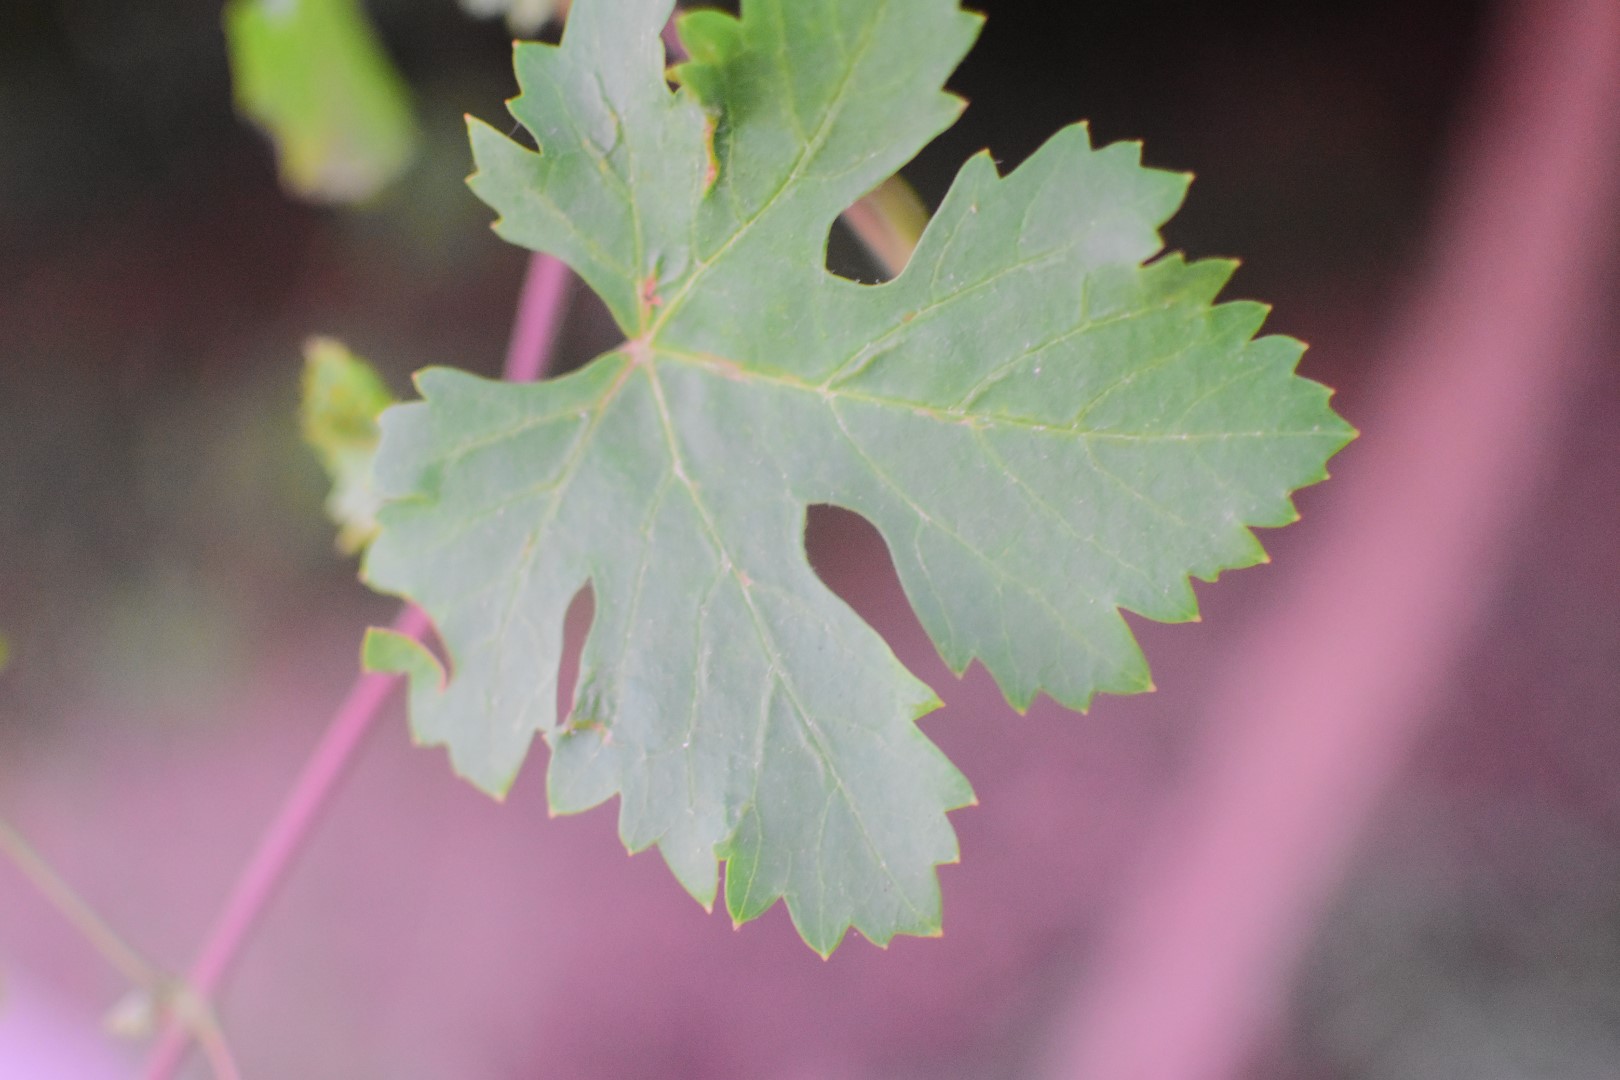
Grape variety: Aswud Balad